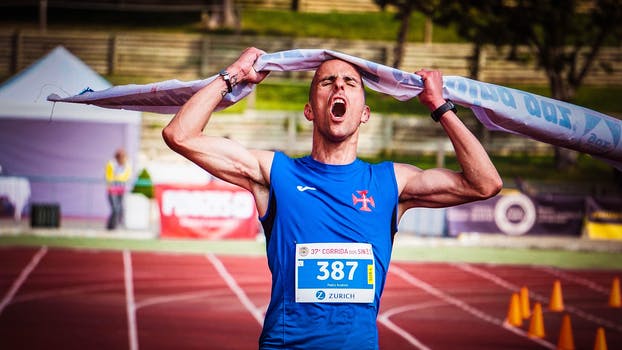
Label: No Watermark